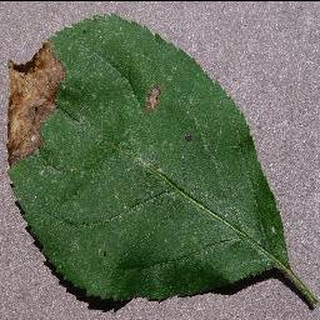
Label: apple_black_rot